Houghton County Traction Company Ahmeek Streetcar Station

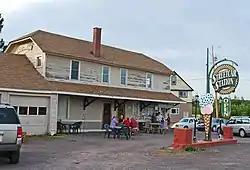

The Houghton County Traction Company Ahmeek Streetcar Station is a rail station located at the corner of US 41/M-26 and Hubbell Street in Ahmeek, Michigan. It was listed on the National Register of Historic Places in 2000.